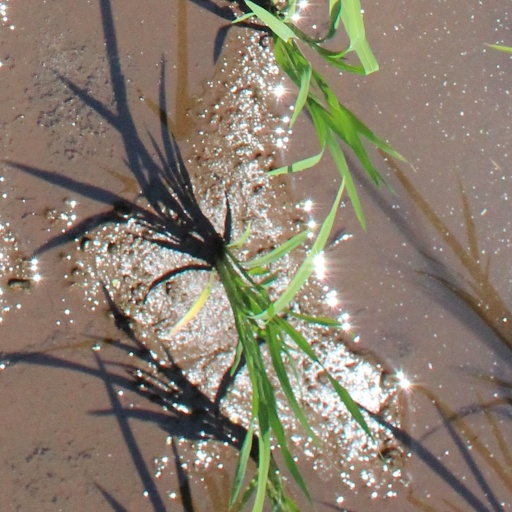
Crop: rice